No. 1 Squadron RAAF

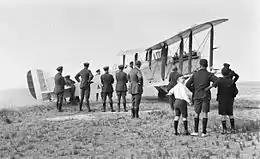
Military biplane parked at an airfield with a crowd of spectators

No. 1 Squadron joined the 40th (Army) Wing of the RFC's Palestine Brigade on 5 October 1917. On 22 and 24 November, the squadron bombed Bireh village during the Battle of Jerusalem. The first of its 29 confirmed aerial victories, over an Albatros, occurred on 3 January 1918. By month's end, its complement of aircraft included five B.E.2s, five Martinsydes, two R.E.8s, and nine Bristol Fighters. The squadron supported the Capture of Jericho in February 1918. It carried out air raids and reconnoitred prior to the First Transjordan attack on Amman in March and prior to the Second Transjordan attack on Shunet Nimrin and Es Salt a month later; it also flew reconnaissance missions during the advance to and fighting near Es Salt and Jisr ed Damieh. By the end of March, it was equipped with 18 Bristol Fighters, which had replaced all the other types. As well as undertaking offensive operations, the Bristol Fighters served in the photo-reconnaissance role. During the last week of April 1918, the squadron moved its base forward from Mejdel to a new aerodrome outside Ramleh. Williams relinquished command in June to take over 40th Wing.